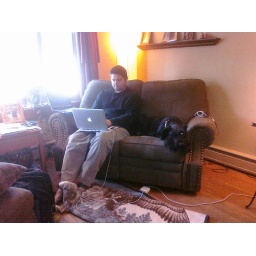
Enjoying @joelrech 's work @ home week ...most people would work @ a table w/ 2 laptops in use